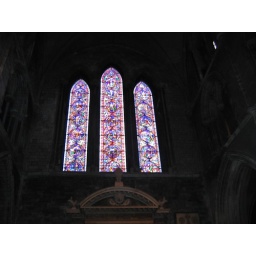
stained glass in edinburgh castle